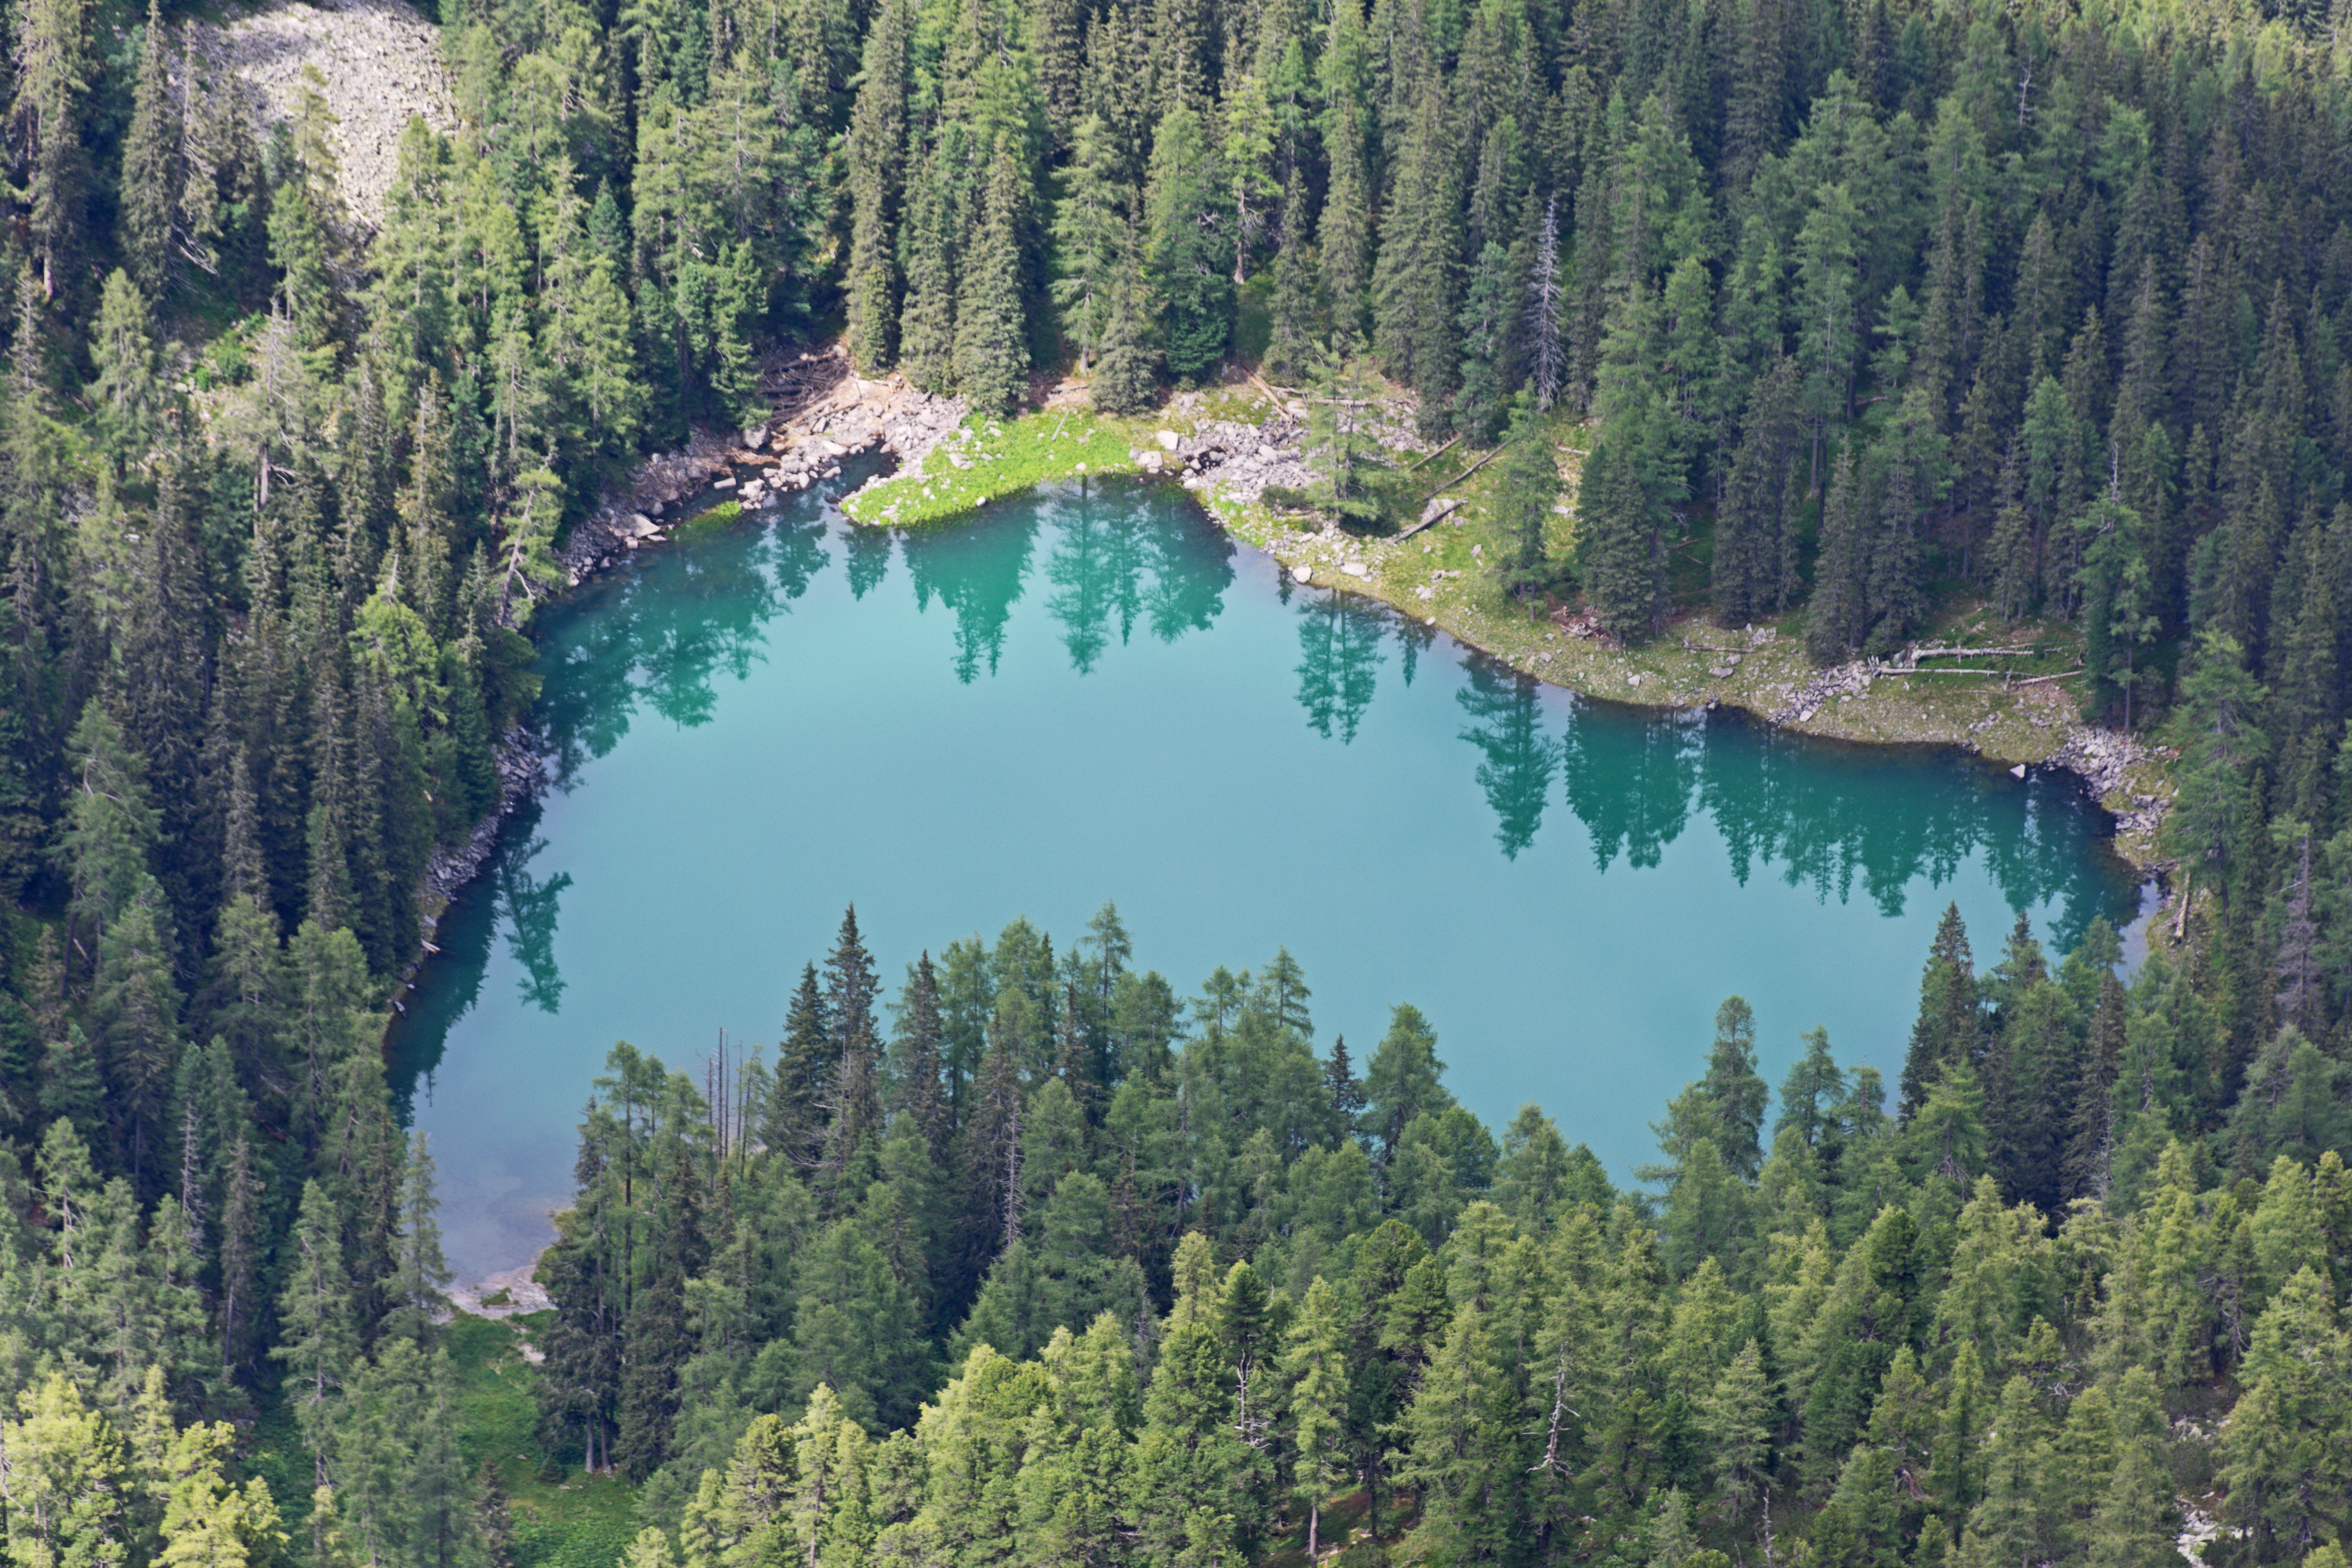
tree, forest, wilderness, mountain, meadow, lake, mountain range, reflection, fjord, reservoir, national park, aerial view, ridge, loch, crater lake, ecosystem, tarn, nature reserve, biome, temperate broadleaf and mixed forest, temperate coniferous forest